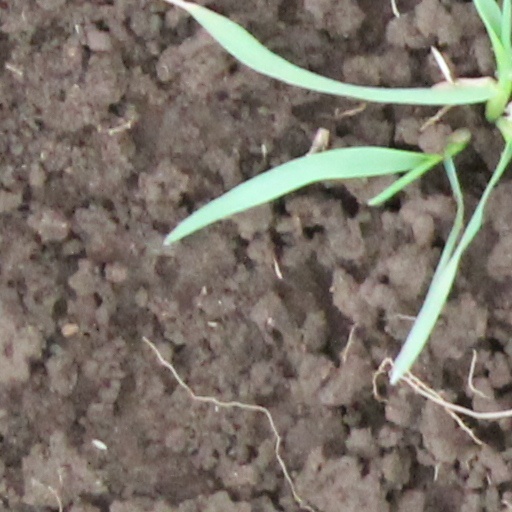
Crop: wheat